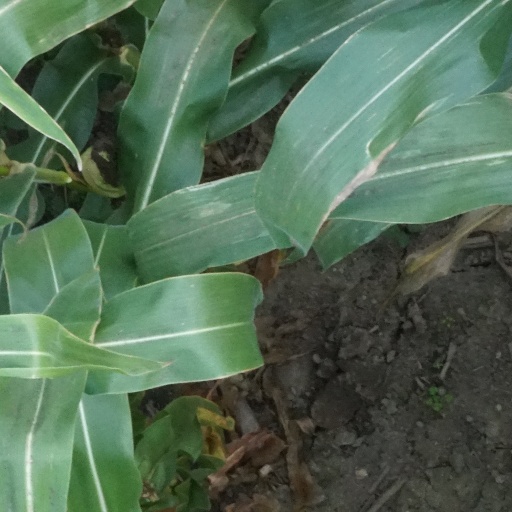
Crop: maize; corn